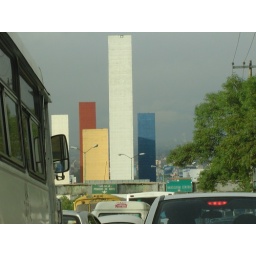
This are standing in the middle of the highway